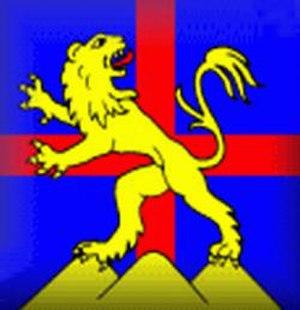
Arbaz est une commune suisse du canton du Valais, dans le district de Sion. Située sur la rive droite de la vallée du Rhône, elle comptait 500 habitants en 1984 et 1280 en 2018.